Centuripe ware

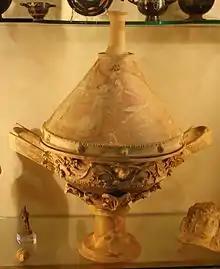
Lekanis in Legnano, with parts reconstructed.

The paintings were only applied on one side, entirely using tempera paints applied after all firing. This is a significant difference from most other Greek vase-painting, although some later vases had added some painting after firing as well as the traditional fired ceramic painting, and Greek terracotta figurines were often painted in this way. The colours tend to be pastel shades, which can include white, pink, black, blue, yellow, red, gold, rarely also green. Pink, magenta, or red backgrounds are typical. As well as a main scene with a few figures, the ornamental zones are at least partly painted, and elements might be gilded. In the main scene, outlines were drawn in black after firing, a white ground applied within the areas to be fully painted, which allowed the lines still to be seen, and finally tempera paints applied.